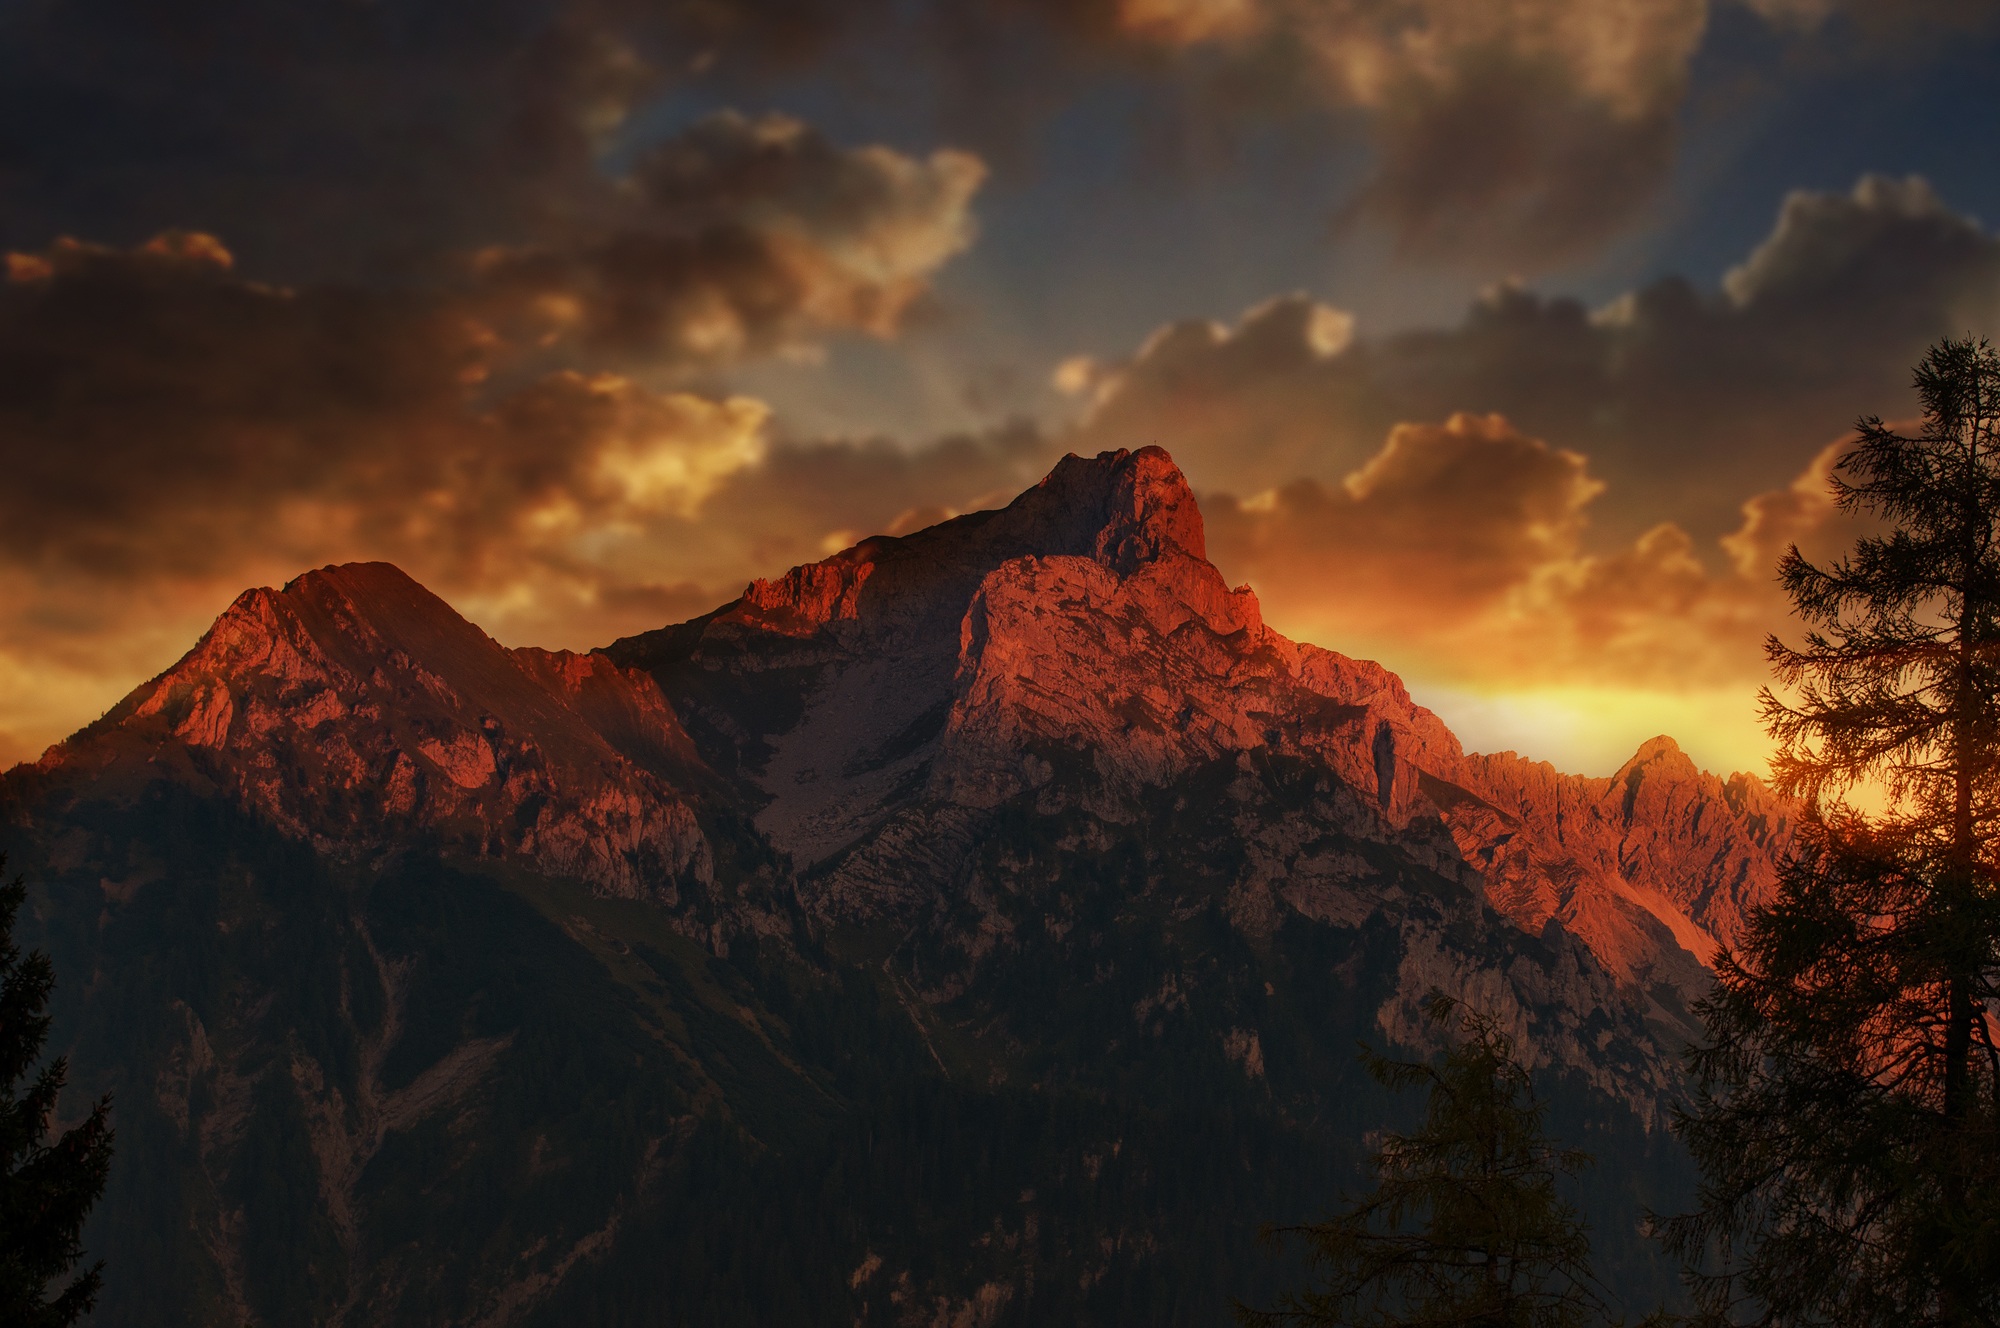
landscape, nature, wilderness, mountain, cloud, sky, sunrise, sunset, morning, dawn, mountain range, dusk, evening, lighting, clouds, mountains, outlook, vorarlberg, landform, geographical feature, mountainous landforms, geological phenomenon, twelve head